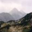
Label: mountain